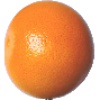
Label: Grapefruit Pink 1